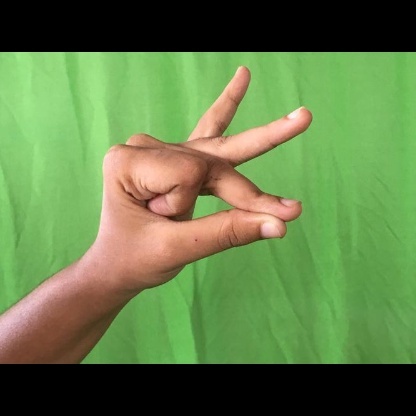
Mudra: Bramaram